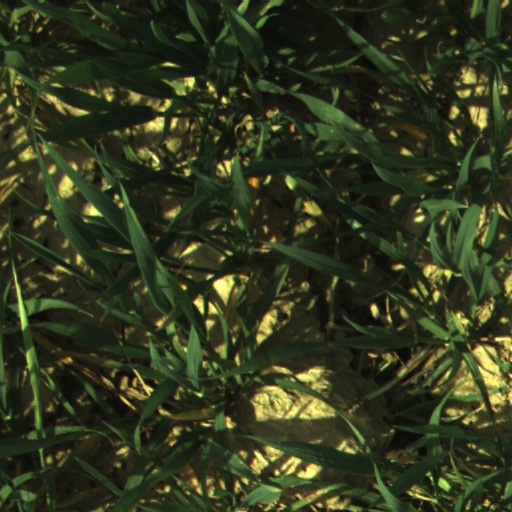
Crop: wheat